Kart racing

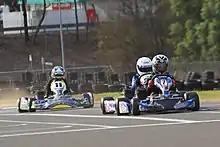
Sprint race at Eastern Creek, Australia

Racing karts mostly use small two-stroke or four-stroke engines; however, as of 2022, there has been small-scale adoption of electric motors in racing karts.